James O'Higgins Norman

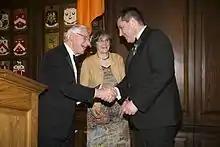
O'Higgins Norman receives a presentation at the Annual Clans Dinner in the Mansion House Dublin, April 2014

He is a former Catholic priest who supported victims and gave evidence to the commission into clerical abuse in the Archdiocese of Dublin.